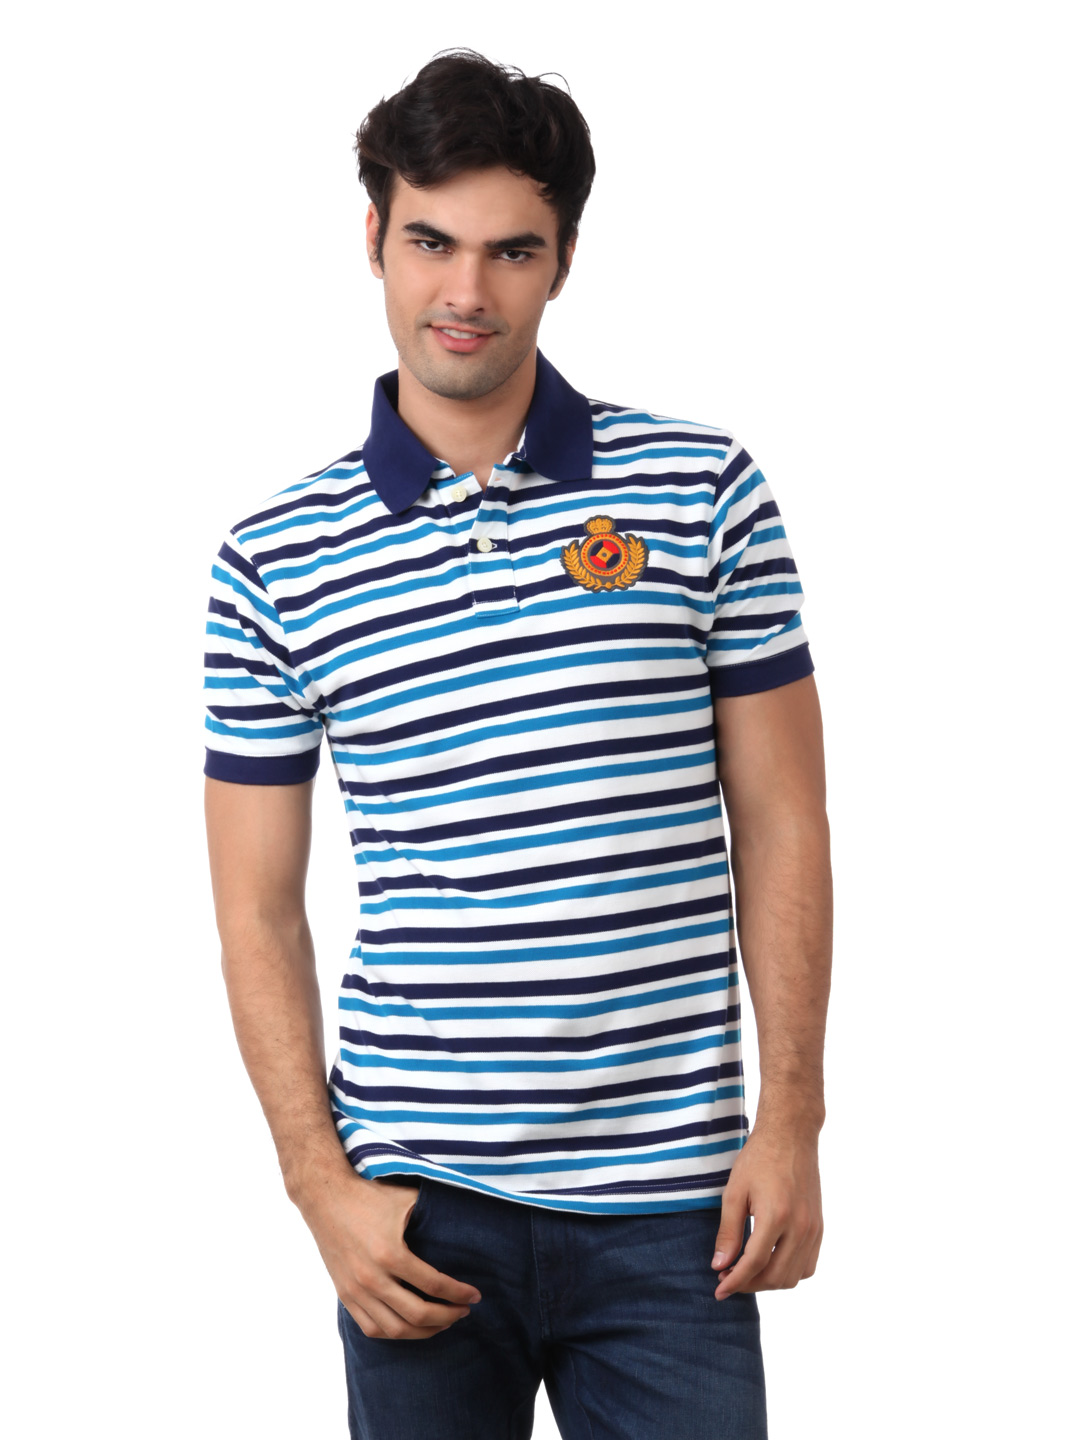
Myntra Men White & Blue T-shirt
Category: Apparel / Topwear / Tshirts
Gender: Men
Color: White
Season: Summer 2012
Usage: Casual